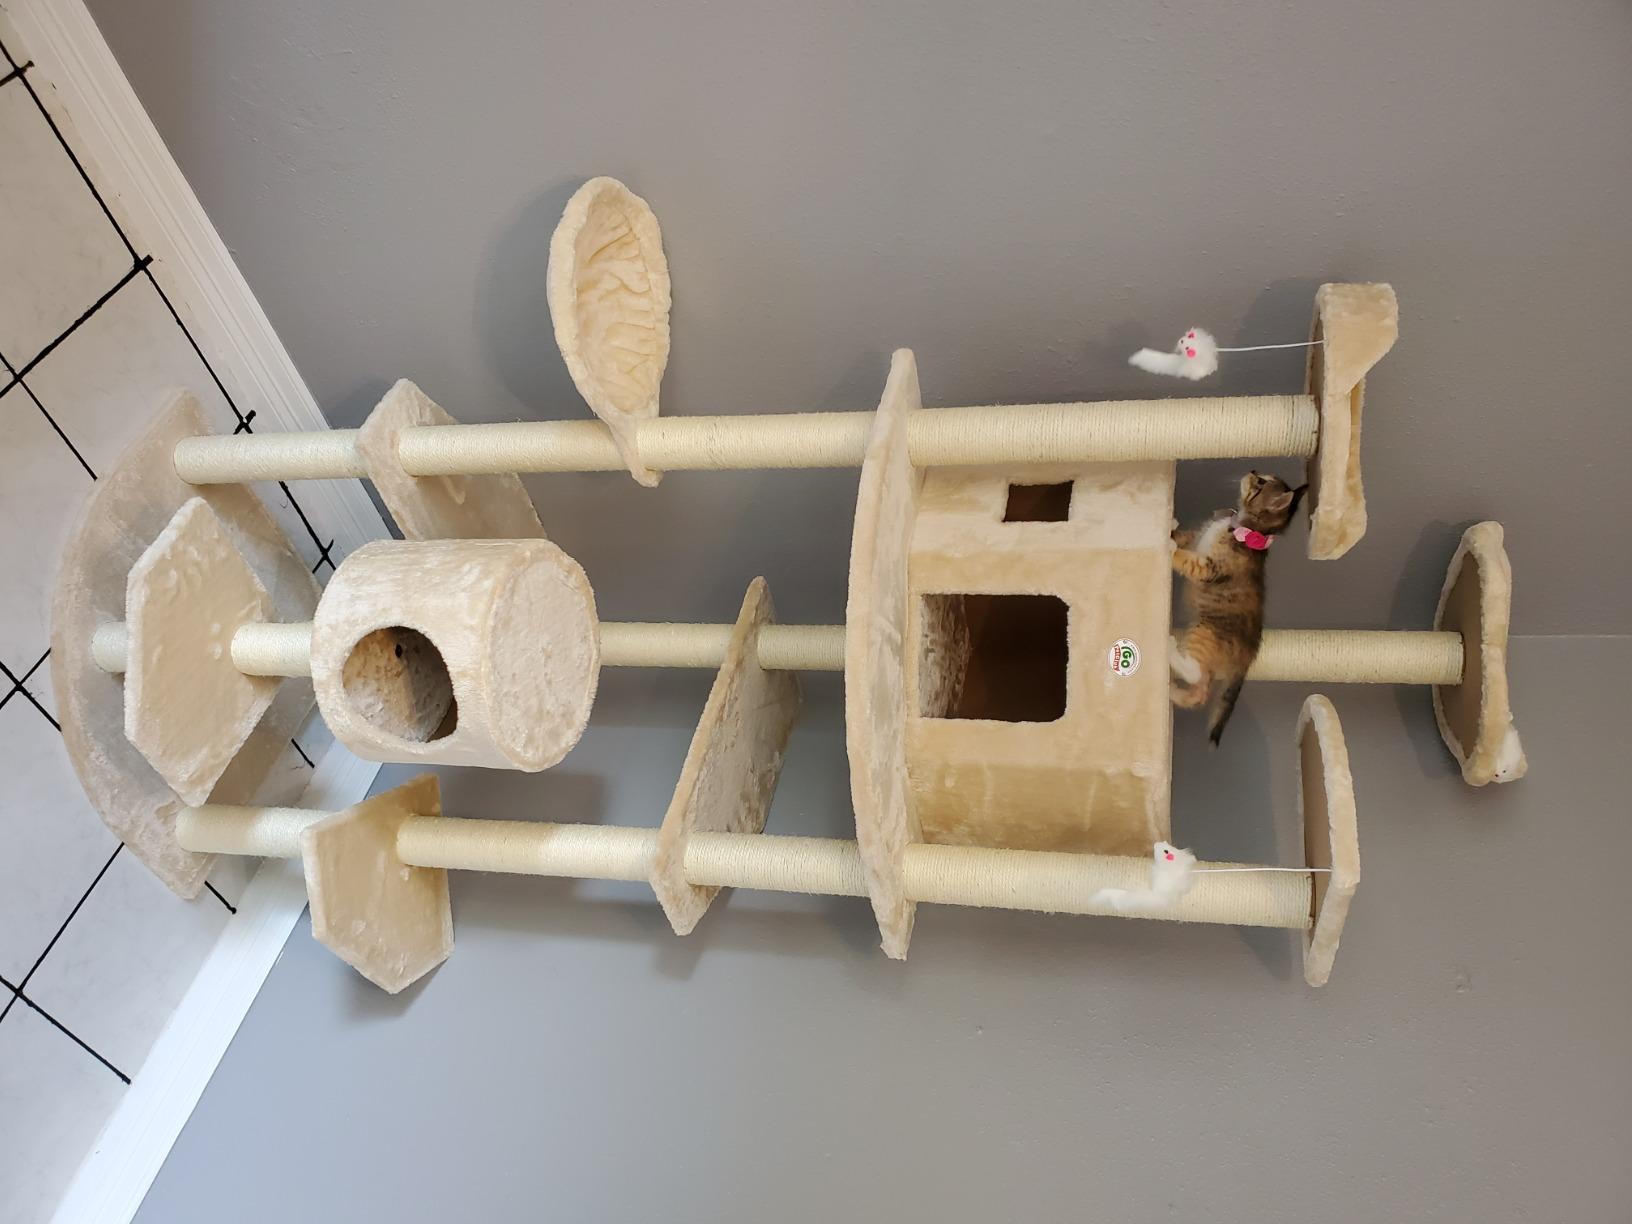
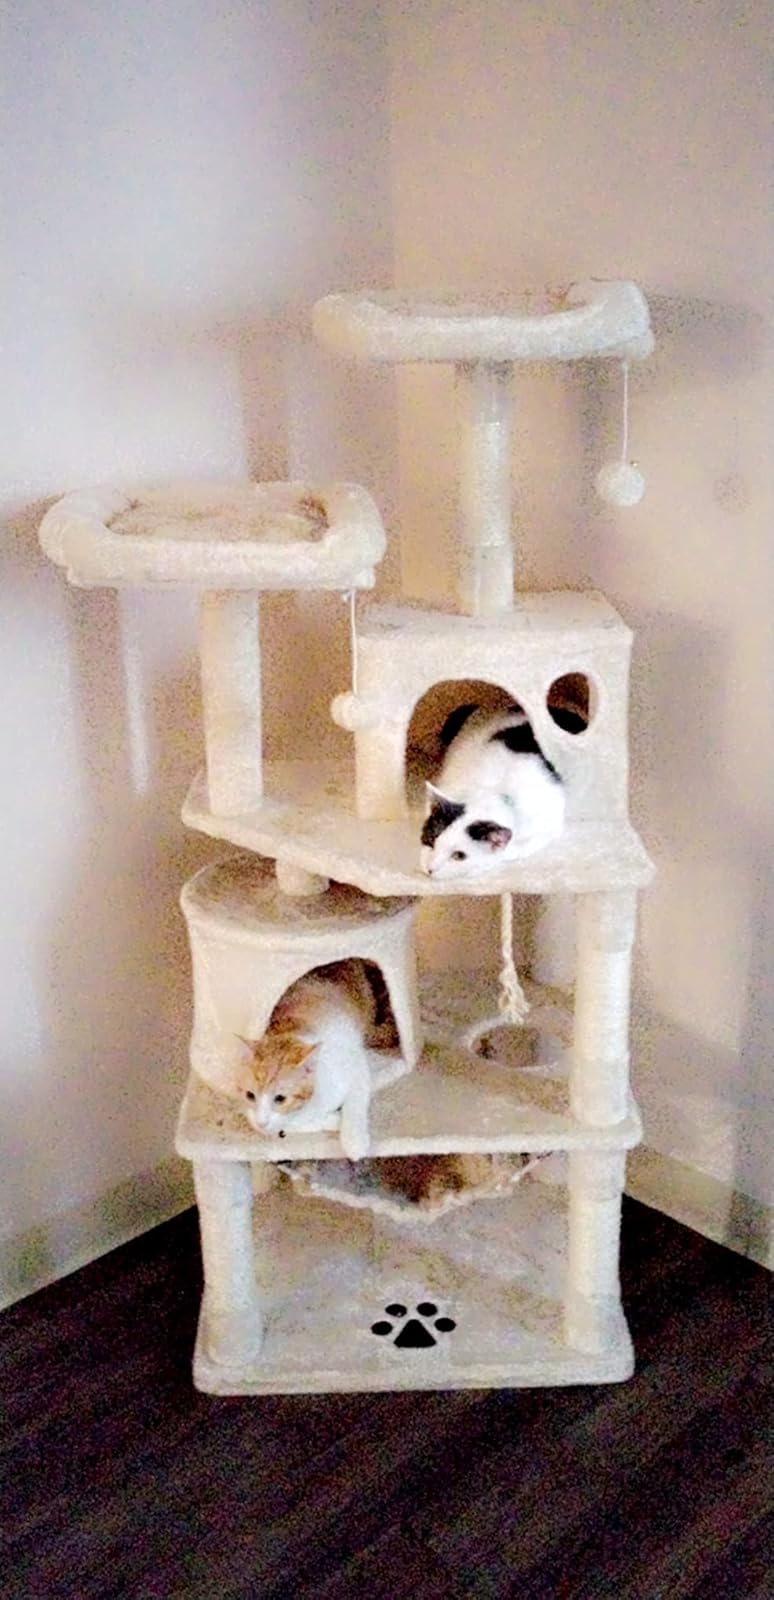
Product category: items_cat tree
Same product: no